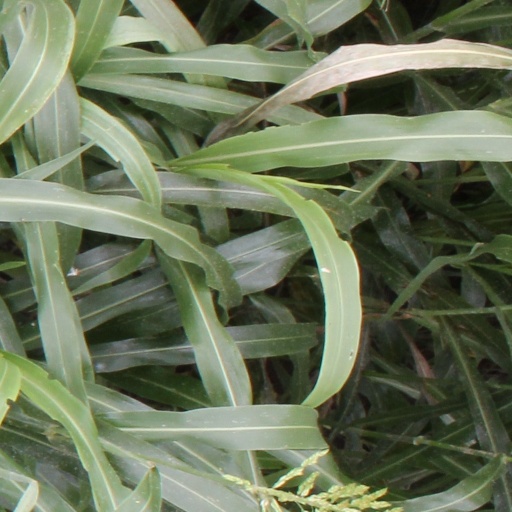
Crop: sorghum